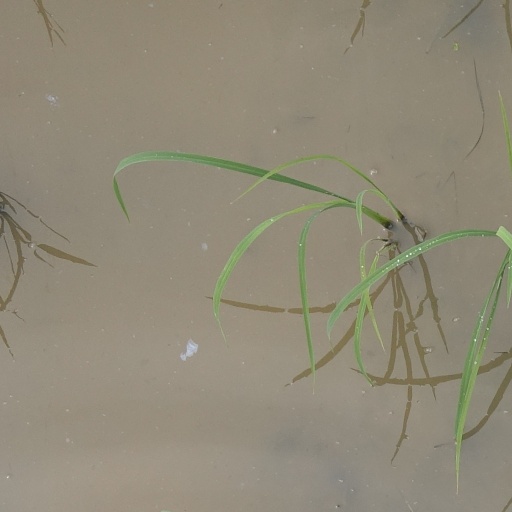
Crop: rice